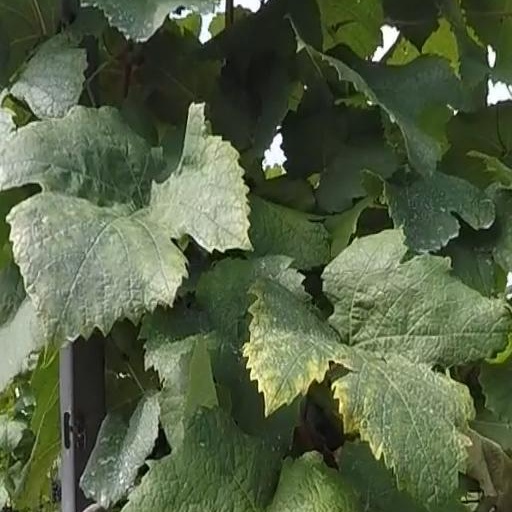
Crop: grape